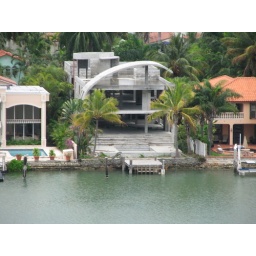
A cool house we saw in Miami from the ship